Henrik Stenson

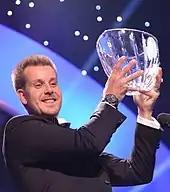
Stenson won the Jerring Award for his performance in the 2013 season.

In 2013, a resurgent Stenson had a watershed season, scoring a number of victories and high-place finishes while cementing a reputation as one of golf's best ball-strikers. In the 2013 Open Championship at Muirfield, Stenson finished as the runner-up, three strokes behind Phil Mickelson, with a total of 284 (E) for the tournament. He shot a final round of 70 and held the lead for brief moments during the round, but was beaten by Mickelson's four birdie finish. This was Stenson's best performance in a major championship, bettering his two previous T3 finishes at the same championship. Stenson moved back inside the world's top 20 with this result. Stenson finished runner-up again the following month at the WGC-Bridgestone Invitational behind Tiger Woods. He moved up to 11th in the world rankings after that result.